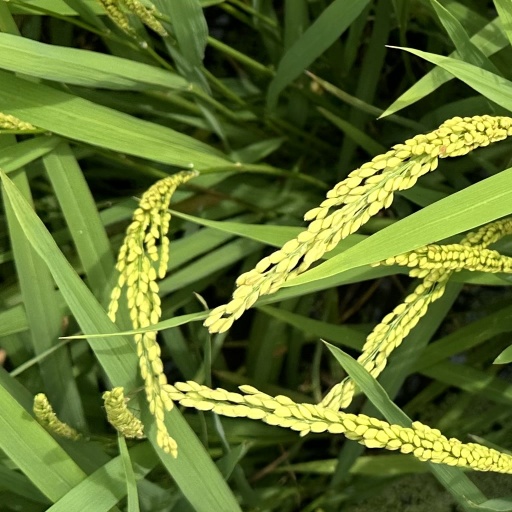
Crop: rice